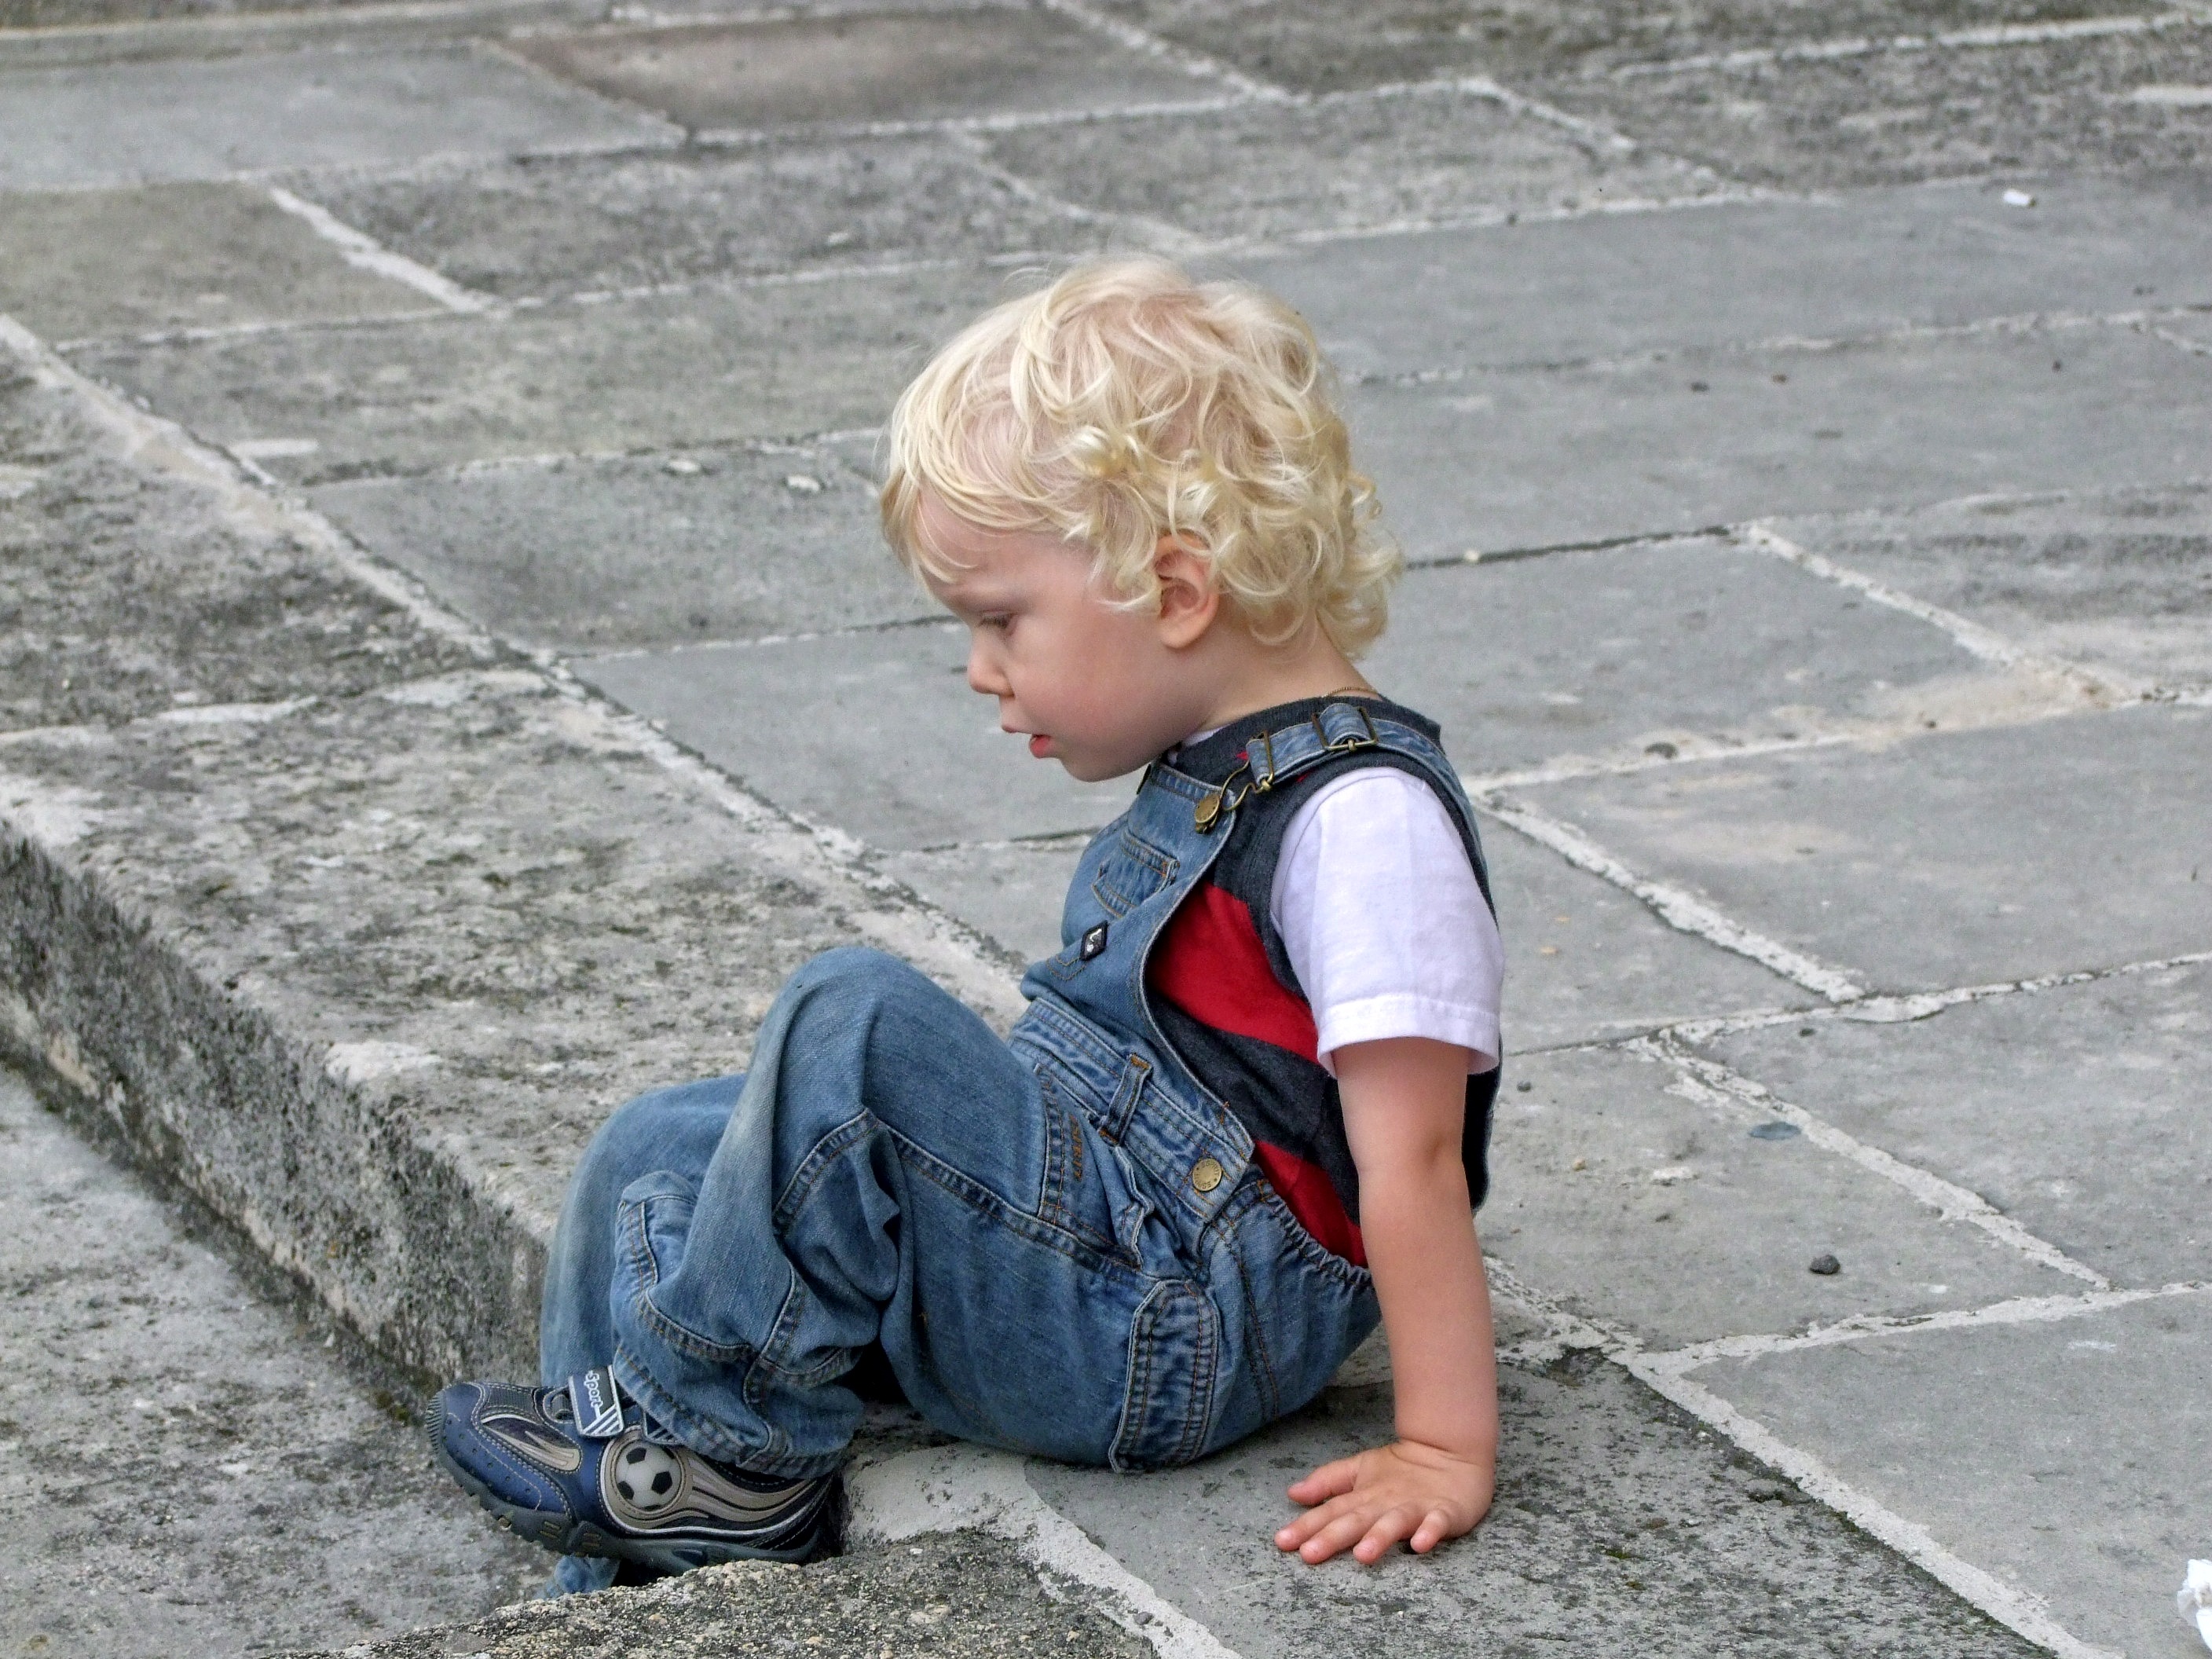
person, people, play, boy, kid, cute, male, spring, sitting, child, blue, childhood, preschooler, toddler, little, human positions